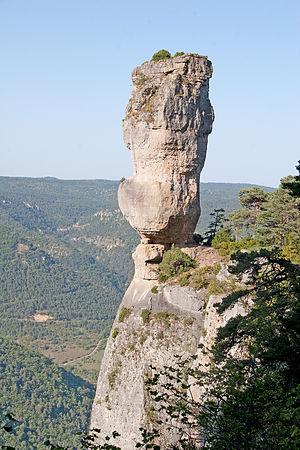
La Vase de Sevres Camera location44°